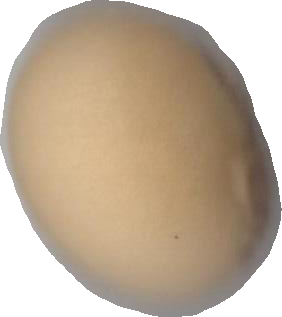
Variety: Grobogan